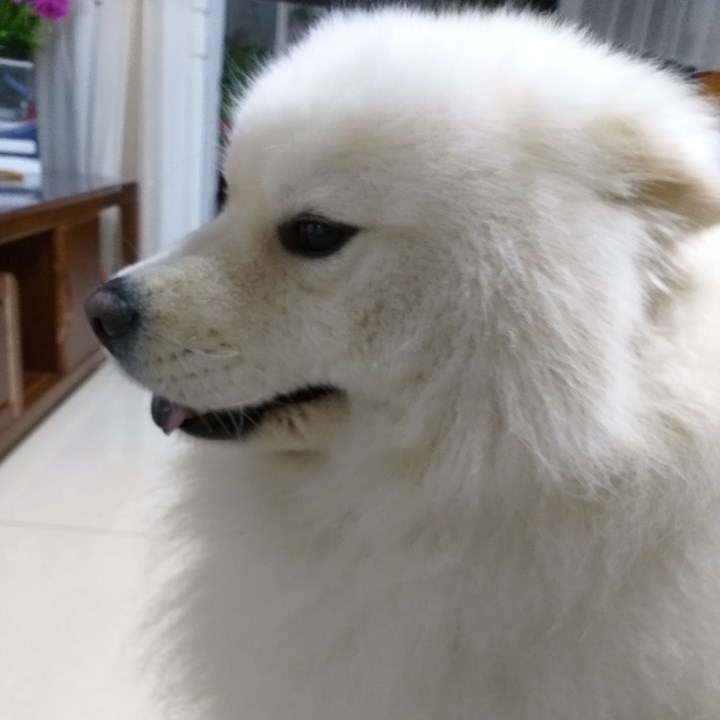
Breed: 2192-n000088-Samoyed